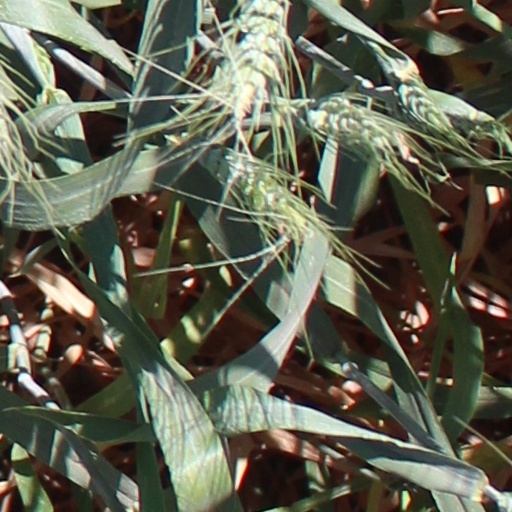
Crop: wheat